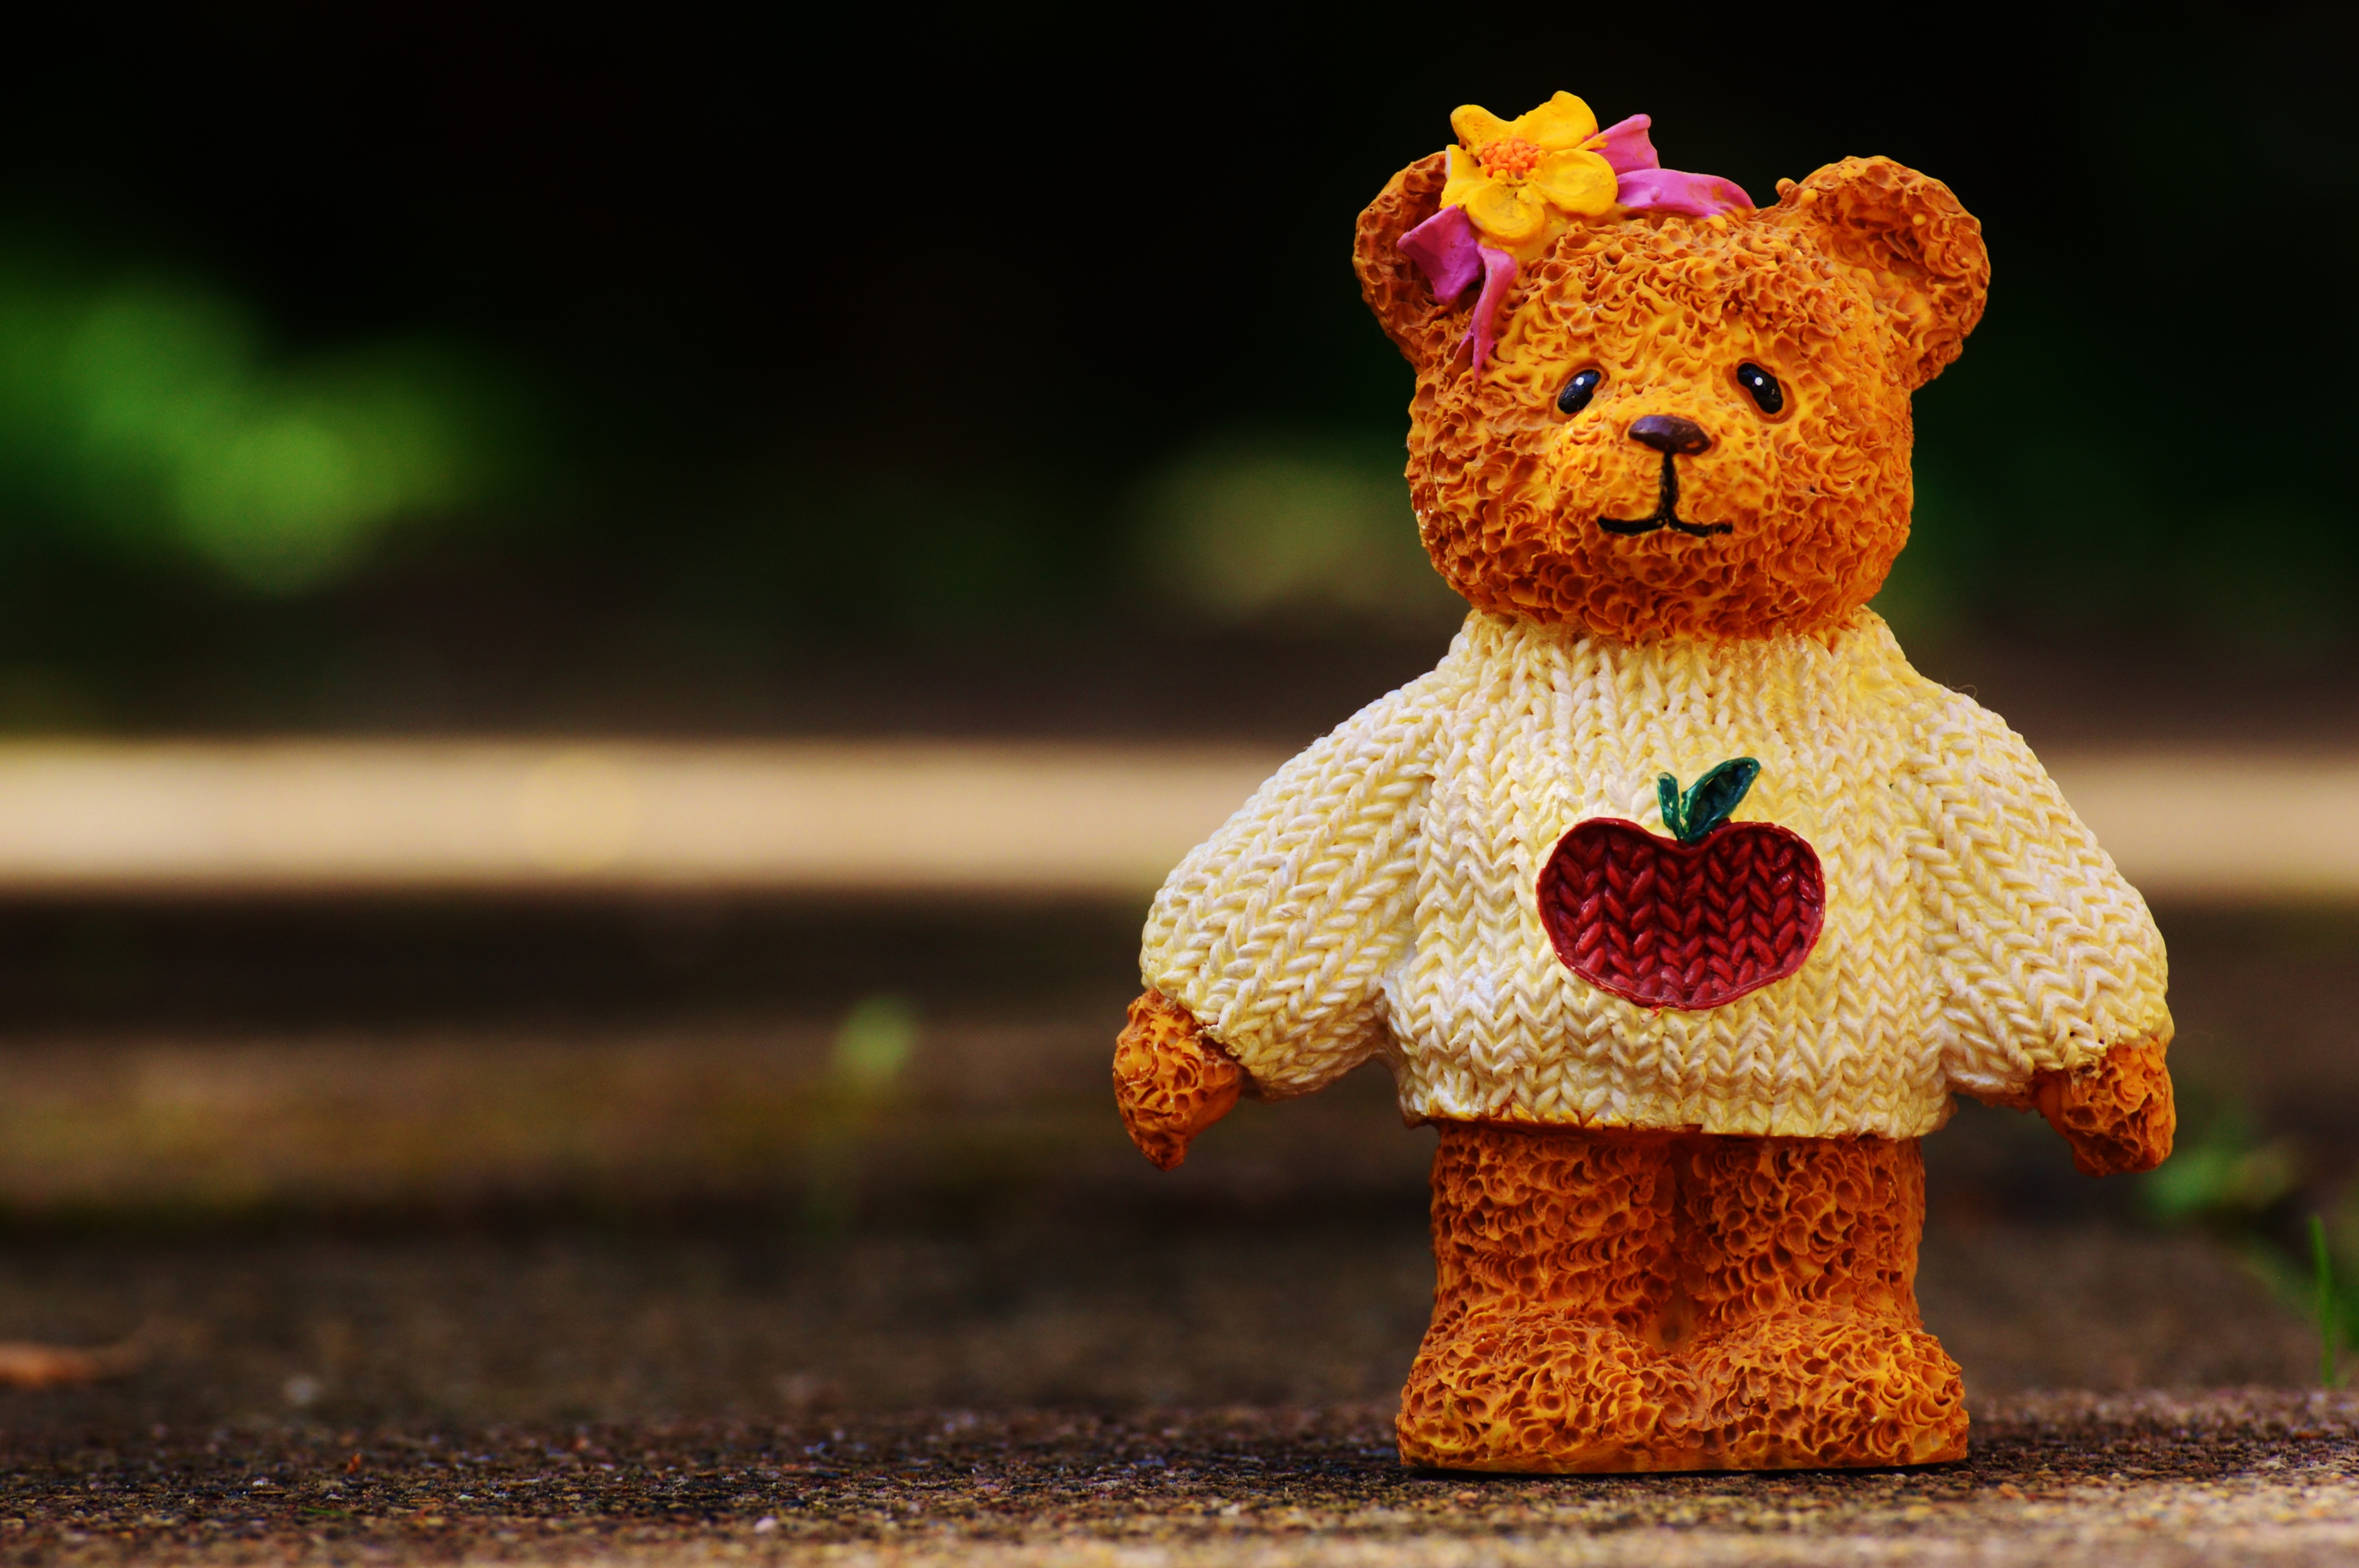
apple, sweet, flower, cute, bear, mammal, yellow, toy, teddy bear, fun, figure, bears, funny, knitted, teddy, stuffed toy, art stone, knitting sweater